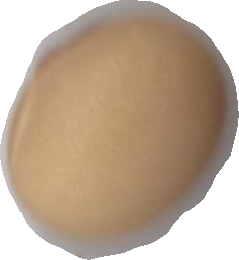
Variety: Anjasmoro